Princess Rosette

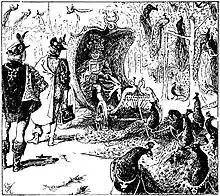
The extravagant carriage driven by the peacocks. Illustration from Andrew Lang's "The Red Fairy Book" (1890).

When the princess woke, she was convinced that the king had decided not to marry her after all, and so had her thrown into the sea. An old man saw her on the shore and brought her to shelter, but saw by her possessions that she was a great lady, and he could only give her meager fare. The princess sent her dog to the best kitchen in town, and the dog stole all the food being cooked for the King of the Peacocks. This happened for several days, until the Prime Minister spied on the kitchen, saw the dog, and followed it. He told the king, and they went to the hut and seized Rosette and the old man. The old man begged for mercy and told the story, and the king realized that this was his bride. He freed her brothers and married her.